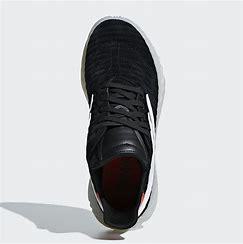
Brand: Adidas
Model: Sobakov